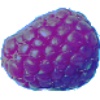
Label: Raspberry 1